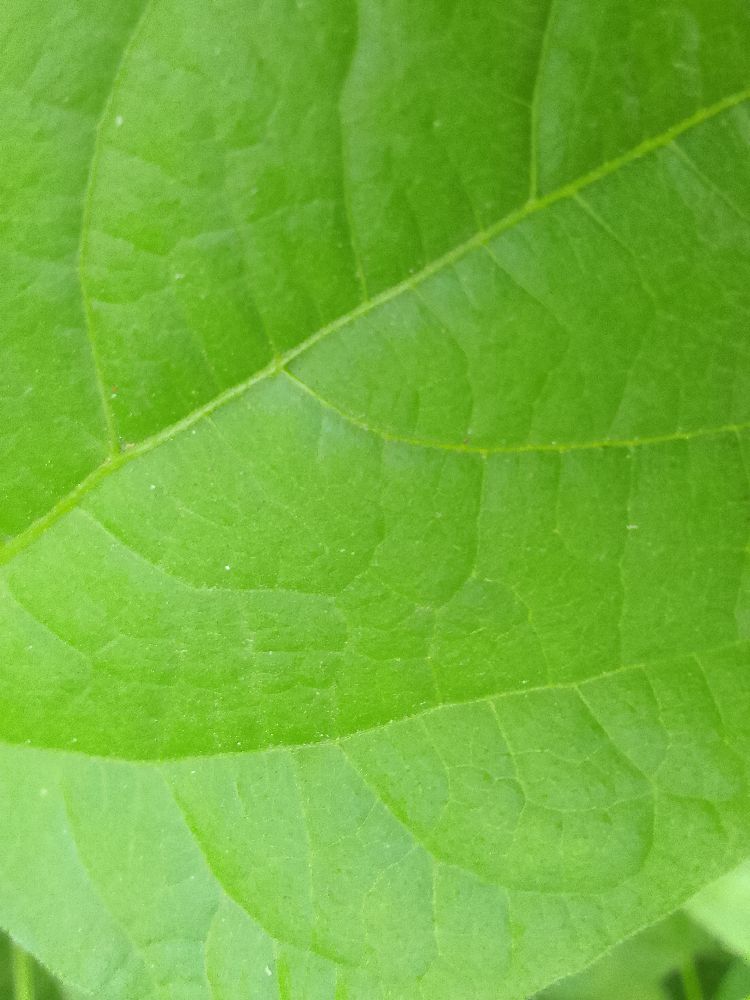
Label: healthy